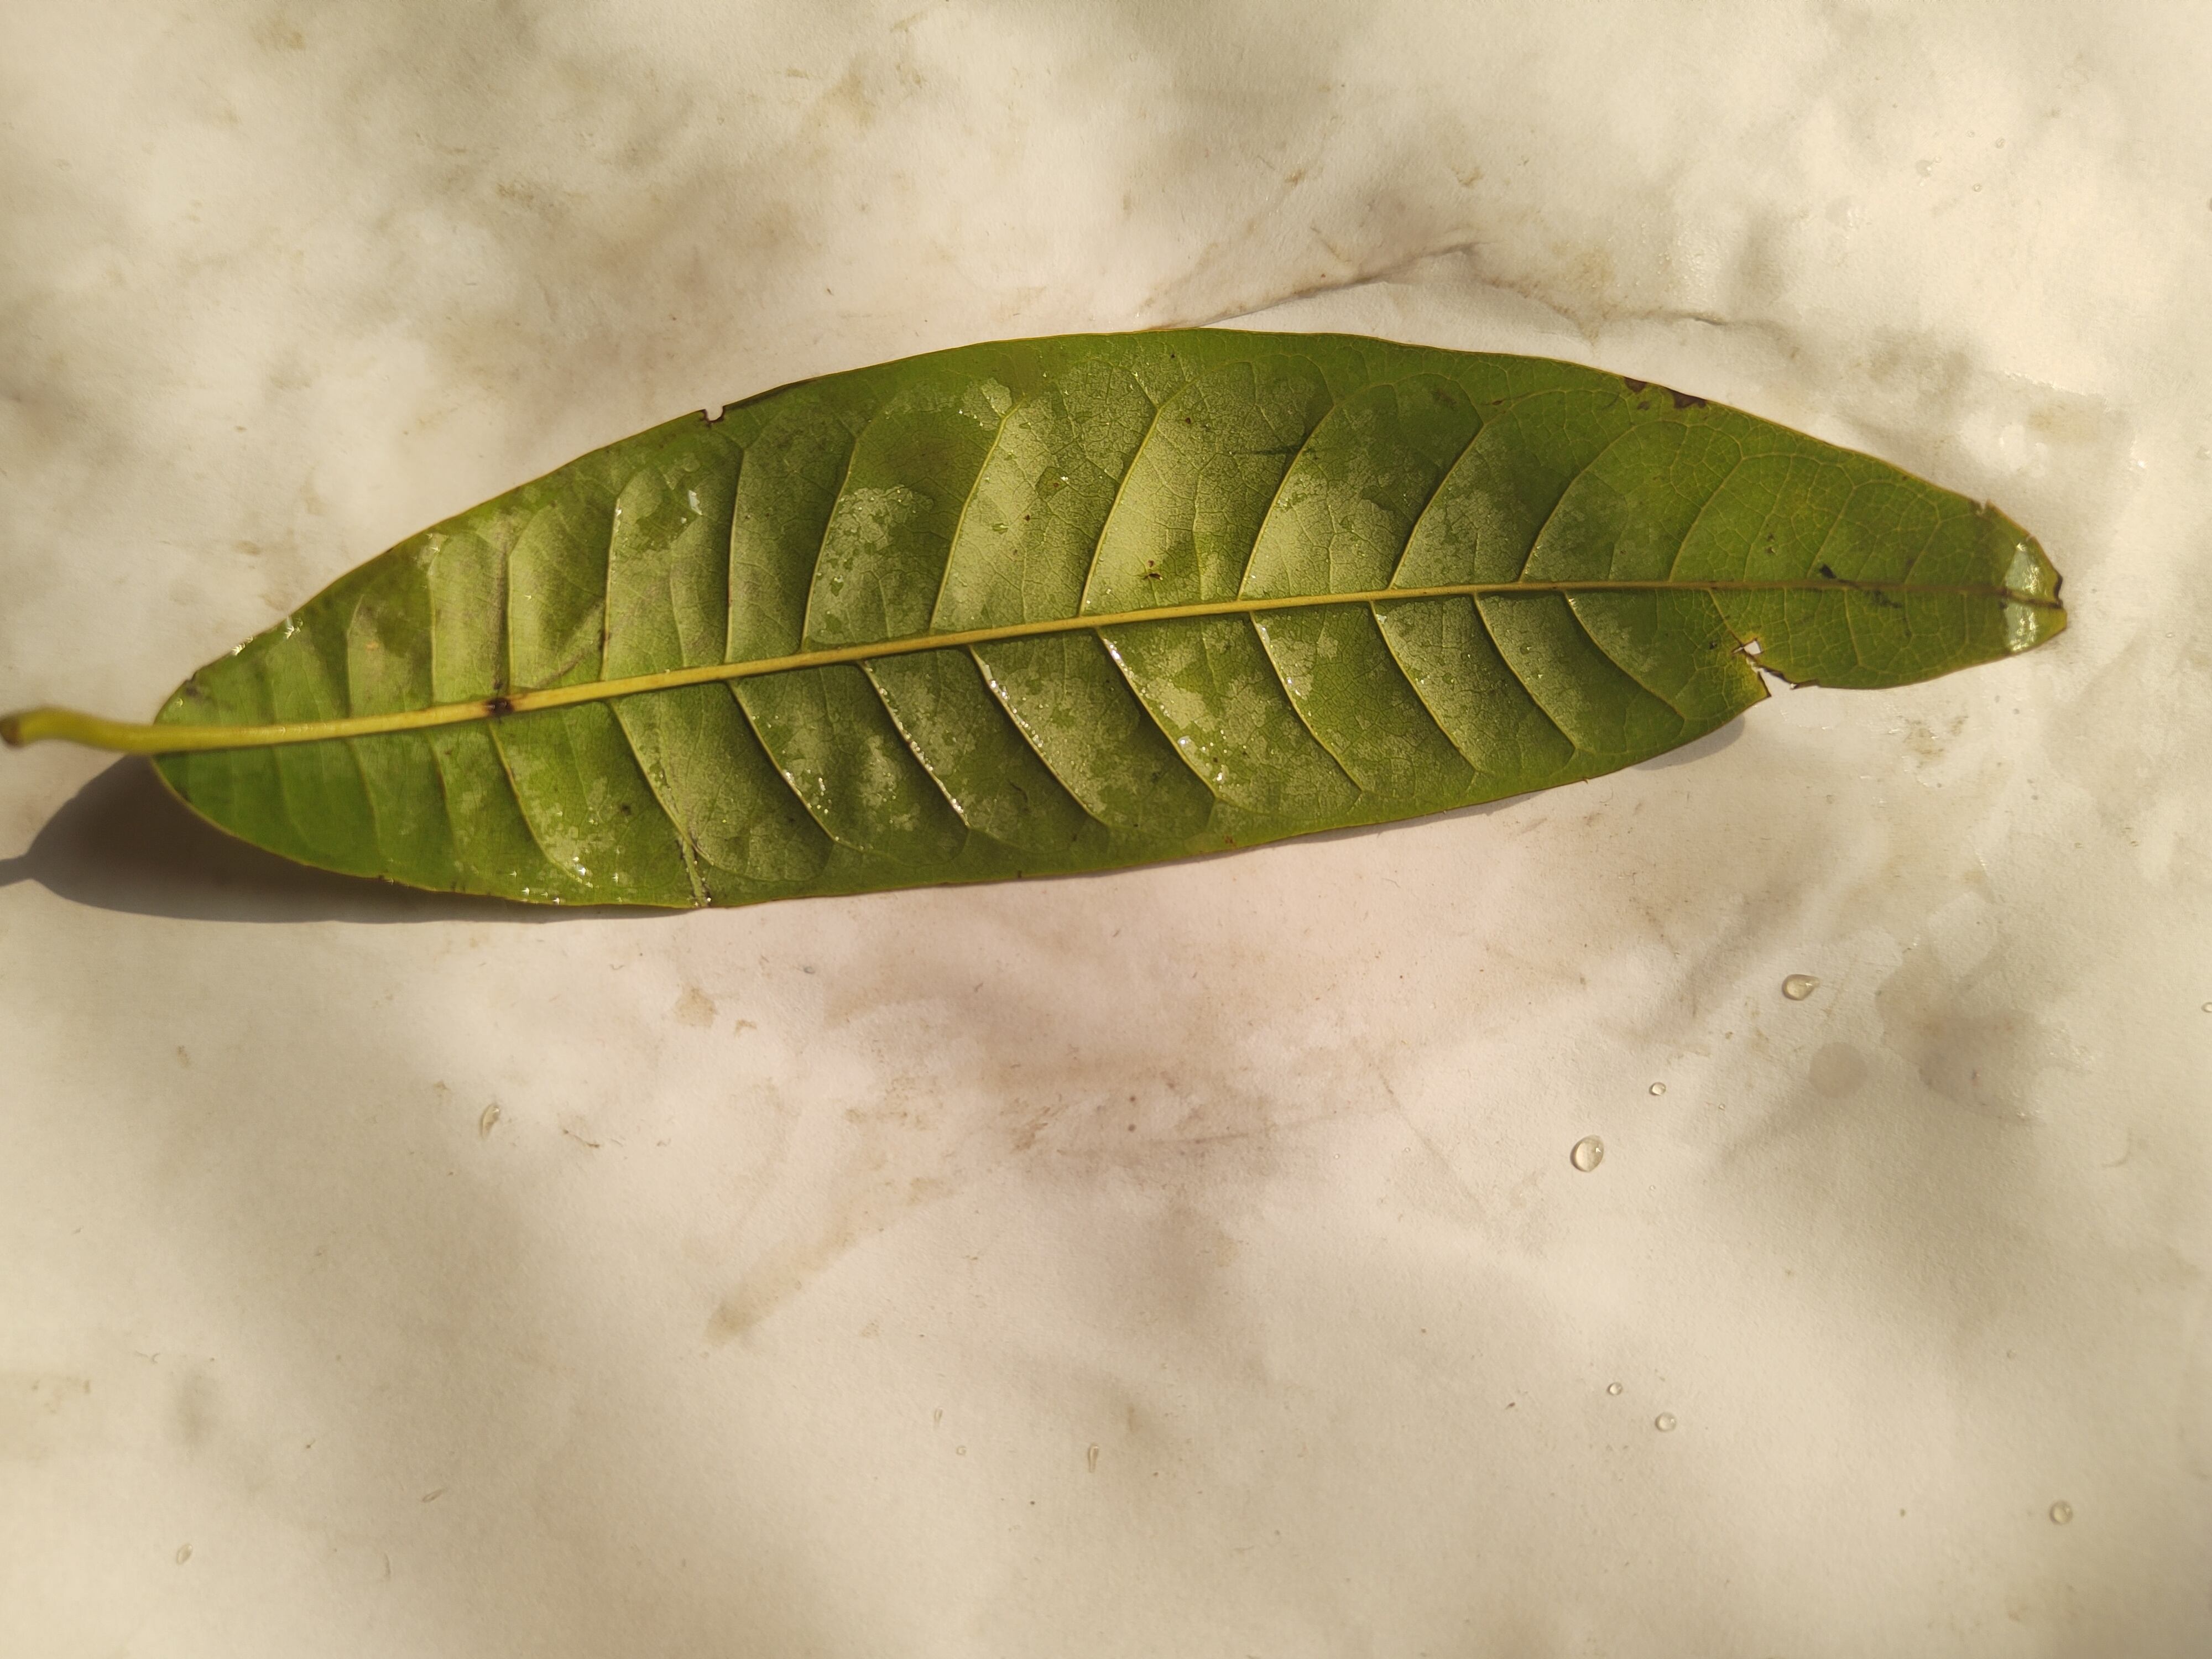
Leaf variety: Custard Apple